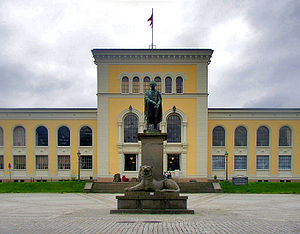
J.H. Nebelong
Naturhistorisk Museum i Bergen
Johan Henrik Nebelong var en dansk arkitekt, virksom i Danmark og Norge. Hans broder N.S. Nebelong var også arkitekt.